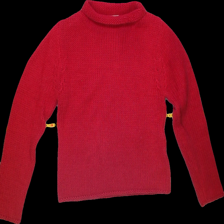
View: front
Type: Sweater
Category: Ladies
Brand: Not Applicable
Colors: Red
Material: 67%acryl 33%wool
Size: L
Trend: No trend
Stains: No
Price range: 50-100
Recommended usage: Reuse